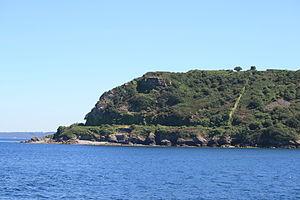
Pointe des Espagnols, Roscanvel
La presqu'île de Crozon est située dans le Finistère en face de Brest. Elle est englobée en totalité dans le parc naturel régional d'Armorique et les espaces maritimes qui l'entourent sont en partie englobés dans le parc naturel marin d'Iroise, parc national créé en 2007.
La pointe des Espagnols constitue l'extrémité nord-est de la presqu'île de Roscanvel, branche Nord de la presqu'île de Crozon fermant la rade de Brest. Elle marque également l'extrémité sud-est du goulet de Brest.